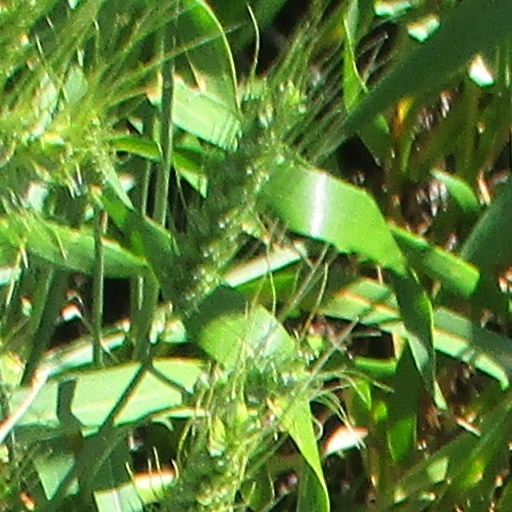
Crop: wheat